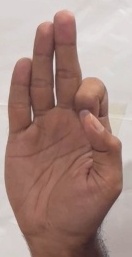
ASL sign: F